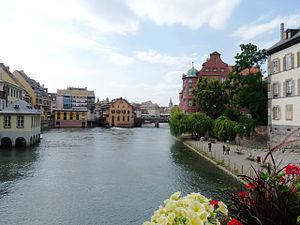
Le quartier du Finkwiller à Strasbourg
Le Finkwiller [fiŋkvilɛʁ] est un quartier historique de Strasbourg situé au sud de la Grande Île. Il fait partie depuis 2013 du quartier Centre-ville suite au nouveau découpage administratif de la ville.